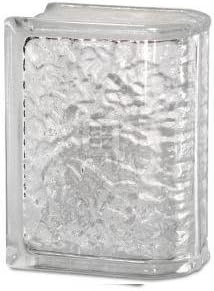
Pittsburgh Corning 6x8x4 Icescapes End Block Glass Block
Category: Tools & Home Improvement
Seves Glass Block 6 x 8 x 4 IcesScapes End Block Glass Block
Features: Our glass blocks are functional, stylish and easy to clean. When lining showers, our glass blocks provide significant privacy and an attractive atmosphere. | Protect your home with our Hurricane Impact Glass Block System. Our tested and proven systems are an excellent solution for homes built in hurricane zones. | Decorate your patio, dining room or living room with luminous, jewel-like glass blocks. | Made in the USA | Pittsburgh Corning 5 year limited Warrenty